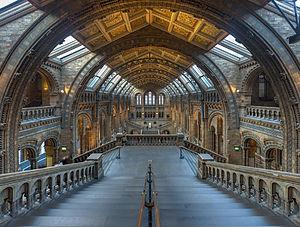
Le musée d’histoire naturelle de Londres est l'un des trois grands musées installés le long de Exhibition Road, dans le quartier de Kensington à Londres. Il accueille des collections de sciences de la vie et de la terre. Rempli des trouvailles de l'ex-empire colonial, il compte notamment les collections apportées par l'explorateur James Cook et le naturaliste Charles Darwin.
Un musée d’histoire naturelle est un musée qui conserve et présente des collections de sciences naturelles mais aussi, assez fréquemment, d’anthropologie ou d’histoire des sciences.